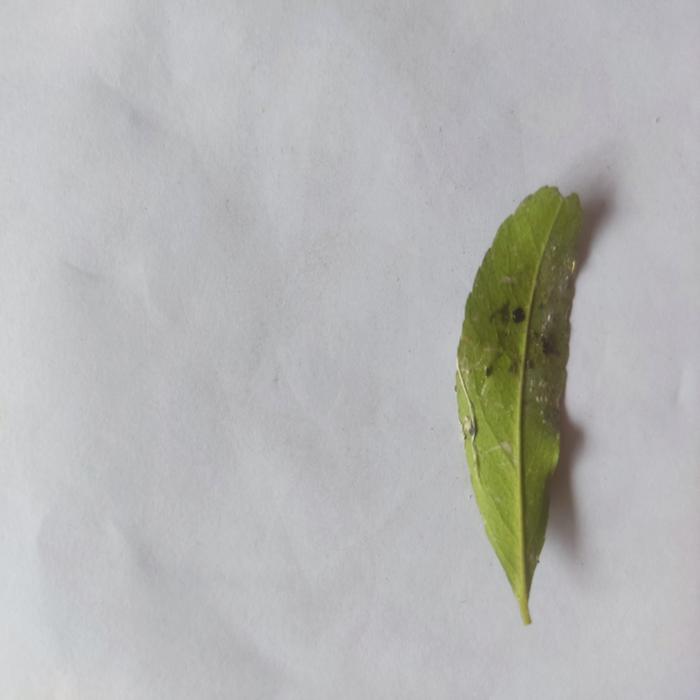
Crop: Lemon
Leaf condition: Sooty_Mold